John Farnham

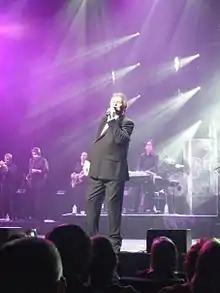
John Farnham performing at the Queensland Performing Arts Complex on 4 October 2009 during the "Live By Demand" tour

On 27 May 2009, Farnham announced a new concert tour for September and October, "John Farnham – Live By Demand".